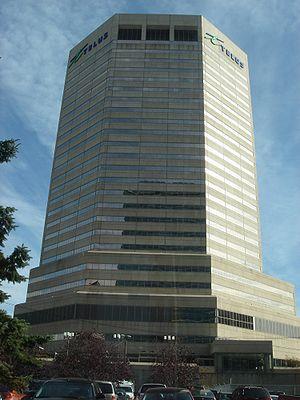
La Telus Tower est un gratte-ciel de Calgary. Elle a été bâtie en 1980, mesure 111,6 mètres de hauteur et compte 30 étages. Sa construction est contemporaine du Fifth & Fifth Building, haut de 140 mètres.